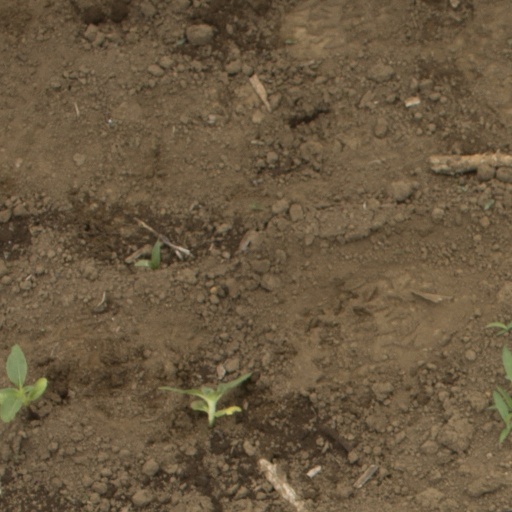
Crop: Jerusalem artichoke